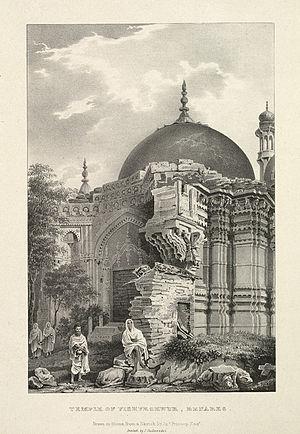
"Le temple de Kashi Vishwanath, dédié à Shiva, est l'un des plus célèbres temples hindouistes, ou mandirs. Il se trouve à Varanasi, la ville considérée comme le lieu le plus sacré de l'hindouisme, située dans l'État de l'Uttar Pradesh, en Inde. Bâti sur la rive ouest du Gange, le fleuve sacré, ce temple fait partie des douze jyotirlinga, les plus sacrés des temples dédiés à Shiva. Ce dernier, qui en est la divinité principale, est aussi connu sous le nom de Vishwanath, qui signifie ""Maître de l'Univers"". La ville de Varanasi porte également le nom de ""Kashi"", c'est la raison pour laquelle le temple est communément appelé ""le temple de Kashi Vishwanath"".